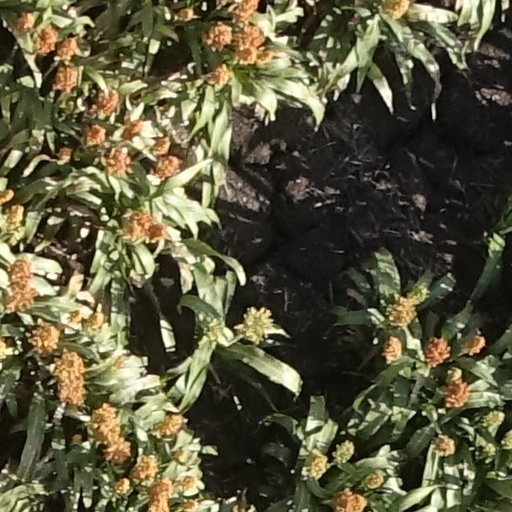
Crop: sorghum